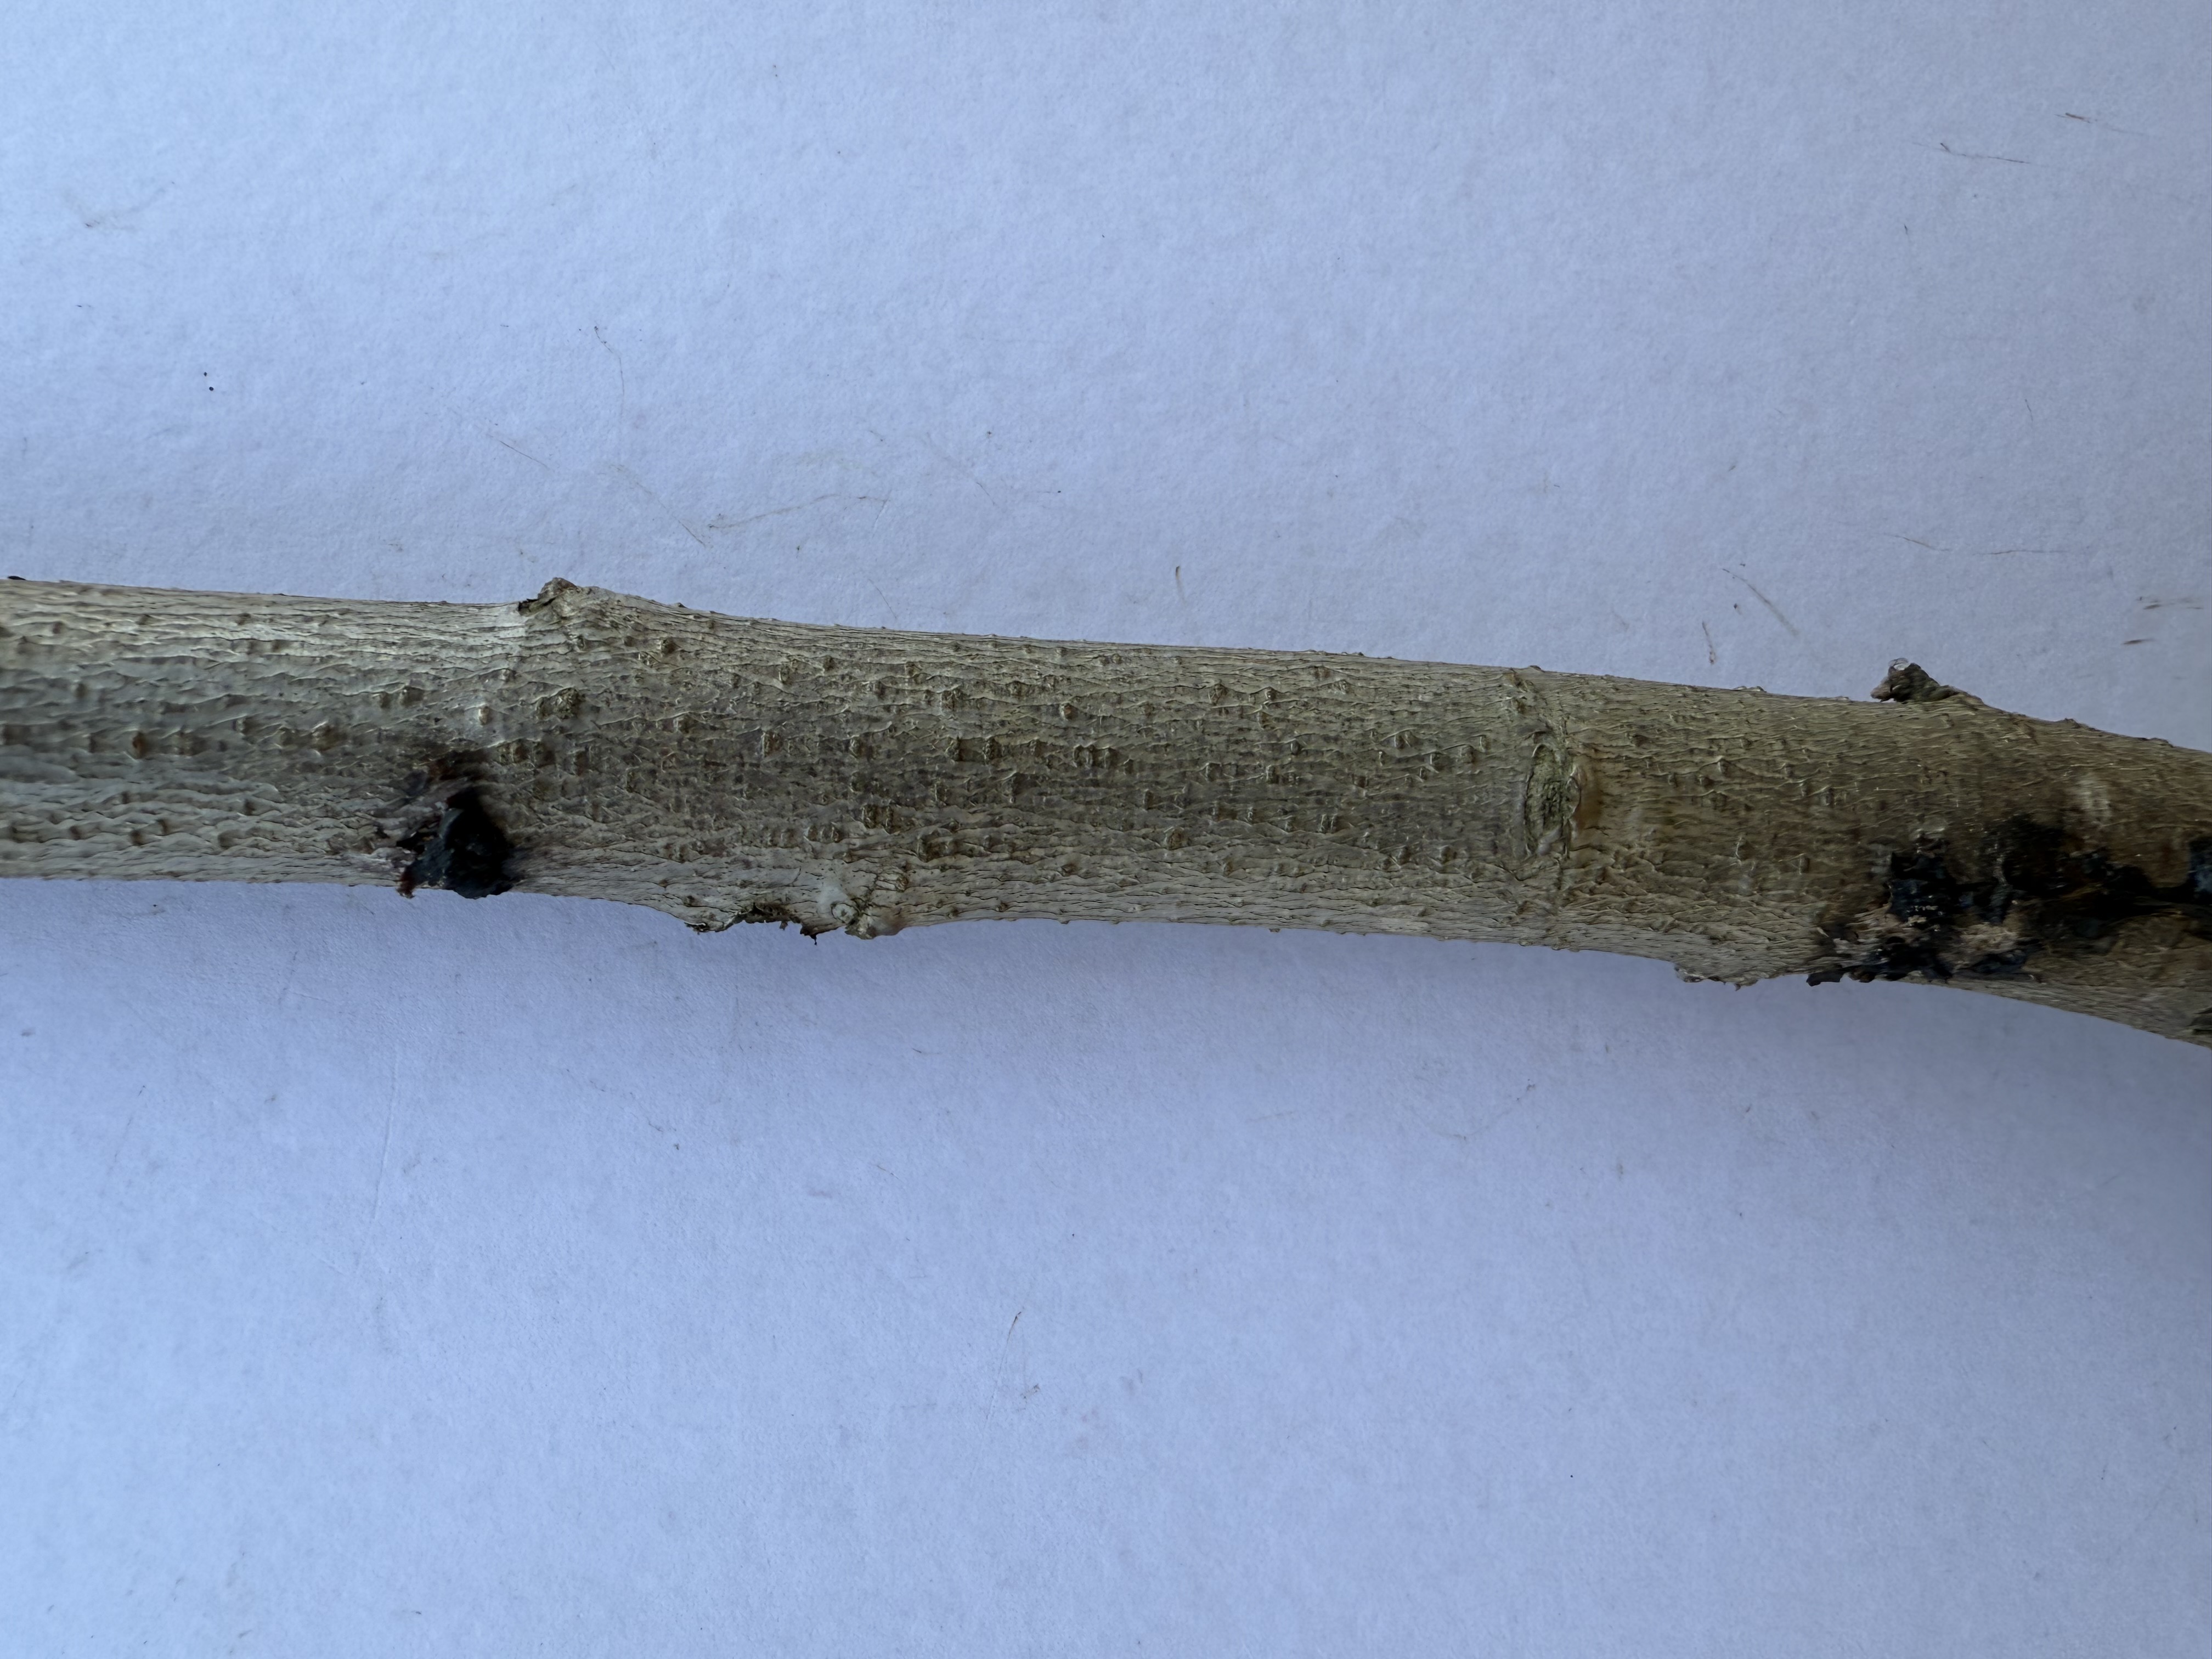
Variety: Duke Blueberry